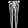
Label: Trouser